Arnold Bax

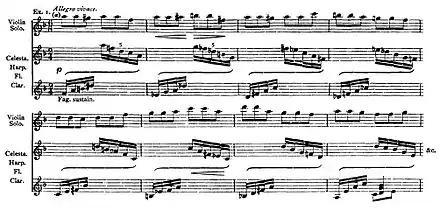
"In the Faëry Hills", 1910 symphonic poem

Bax's tone poems are in a variety of styles and have varied sharply in their popularity. His impressionistic tone poem "In the Faëry Hills" is described by "Grove" as "a succinct and attractive piece". It was modestly successful, but "Spring Fire" (1913) is instanced by Foreman as a difficult work; it was not performed in Bax's lifetime. During the First World War Bax wrote three tone poems, two of which – "The Garden of Fand" (1913–16) and "November Woods" (1917) – have remained on the fringes of the modern repertoire, and a third – "Tintagel" (1917–19) – which in the decade after his death was the only work by which Bax was known to the public. "Grove" characterises all three as musical evocations of nature, with little expression of subjective personal response. The orchestral piece that was neglected longest was "In memoriam" (1917), a lament for Patrick Pearse, who was shot for his part in the Easter rising; the work was not played until 1998. Bax reused the main melody for his incidental music to "Oliver Twist" (1948).